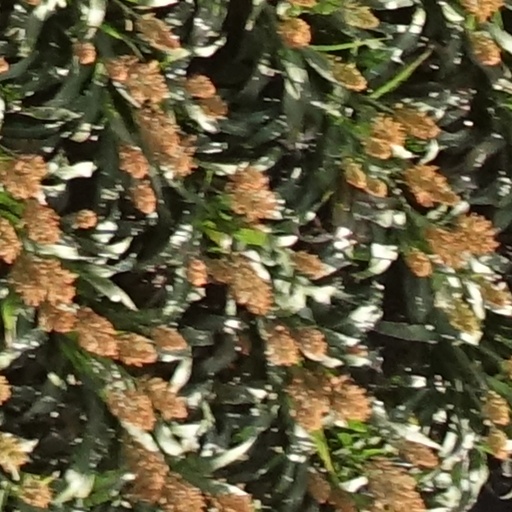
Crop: sorghum